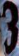
Number: 3